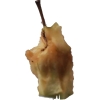
Label: apples